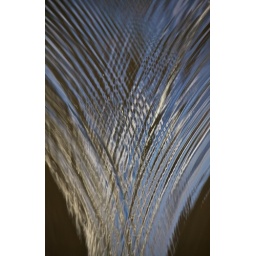
Detail of the water flow between the River Derwent stepping stones near Hathersage in the Peak District